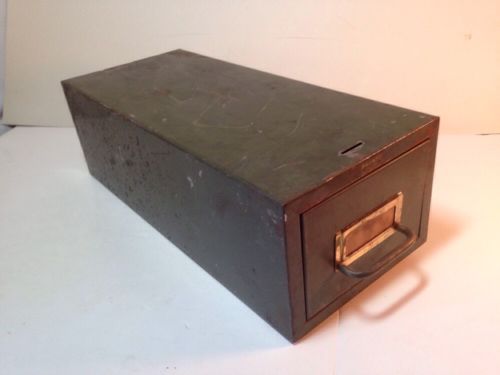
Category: cabinet